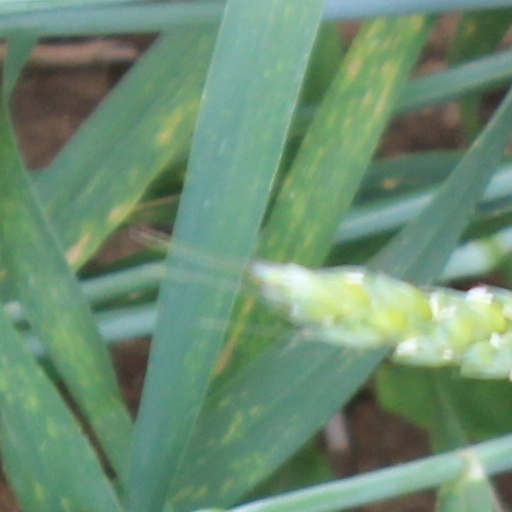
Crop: wheat